Genome

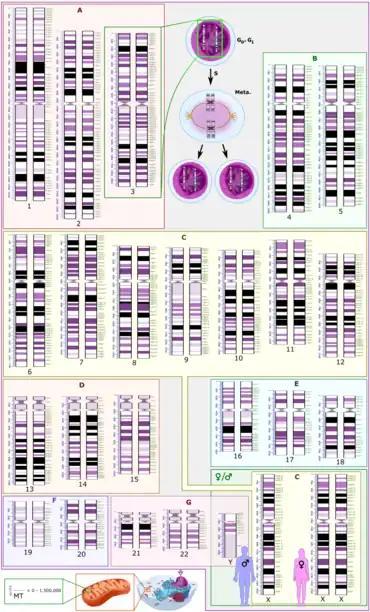
In a typical human cell, the genome is contained in 22 pairs of autosomes, two sex chromosomes (the female and male variants shown at bottom right), as well as the mitochondrial genome (shown to scale as "MT" at bottom left).

Eukaryotic genomes are composed of one or more linear DNA chromosomes. The number of chromosomes varies widely from Jack jumper ants and an asexual nemotode, which each have only one pair, to a fern species that has 720 pairs. It is surprising the amount of DNA that eukaryotic genomes contain compared to other genomes. The amount is even more than what is necessary for DNA protein-coding and noncoding genes because eukaryotic genomes show as much as 64,000-fold variation in their sizes. However, this special characteristic is caused by the presence of repetitive DNA, and transposable elements (TEs).